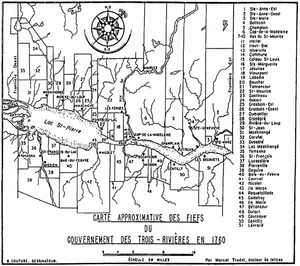
Carte approximative des fiefs du Gouvernement des Trois-Rivières en 1760
Le gouvernement des Trois-Rivières est l’une des trois divisions administratives de la colonie du Canada jusqu’en 1764, les deux autres étant le gouvernement de Québec et le gouvernement de Montréal. À l’époque de la Nouvelle-France, le territoire était divisé en cinq gouvernements particuliers : trois au Canada puis celui de la Louisiane et celui de l'Acadie. Il y eut aussi un projet, qui n’a pas été réalisé, de créer un autre gouvernement, celui de Détroit. Chacune de ces régions était connue sous l’appellation gouvernement parce qu’elle avait à sa tête un gouverneur.